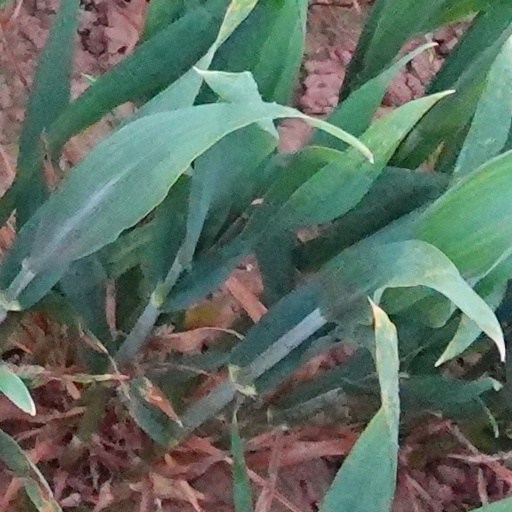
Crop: wheat